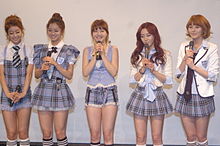
Gender: women